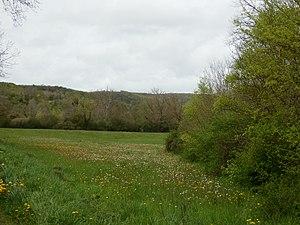
Saint-Benoît est une commune française, située dans le département de l'Aude en région Occitanie. Ses habitants sont appelés les Bénédiétins.